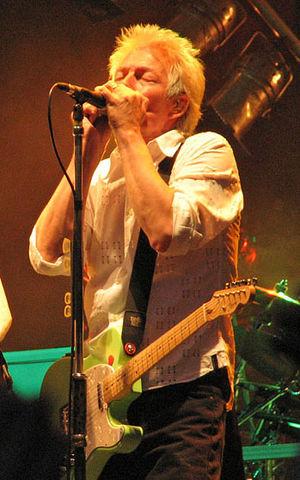
Andy Bown, né Andrew Steven Bown le 27 mars 1946 à Beckenham dans le sud de Londres, est un musicien multi-instrumentiste et compositeur de musique anglaise. Il fait partie du groupe de rock anglais Status Quo. Son instrument de prédilection est la basse, mais il est plus souvent connu pour son jeu aux claviers. Il joue aussi de la guitare, de l'harmonica et chante.